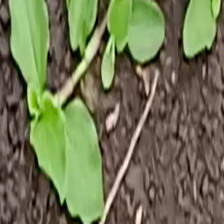
Weed species: Kena_(Commplina_benghalensio)